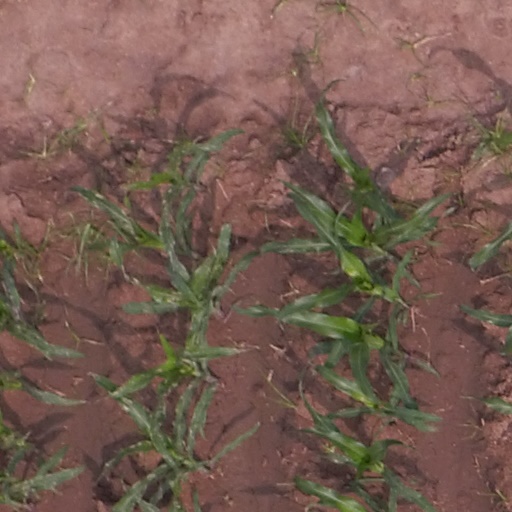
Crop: maize; corn